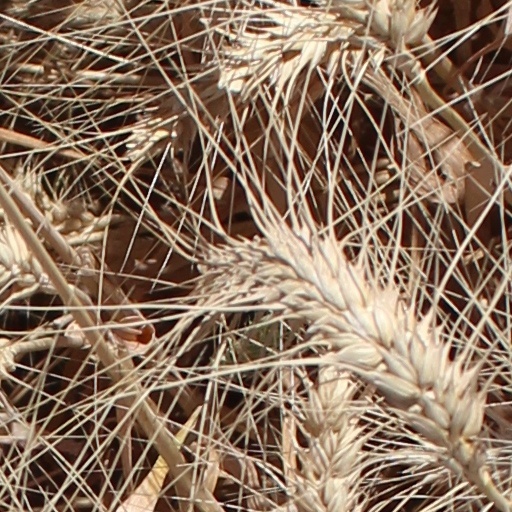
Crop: wheat